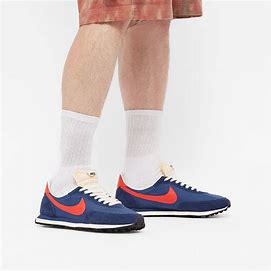
Brand: Nike
Model: Waffle 2